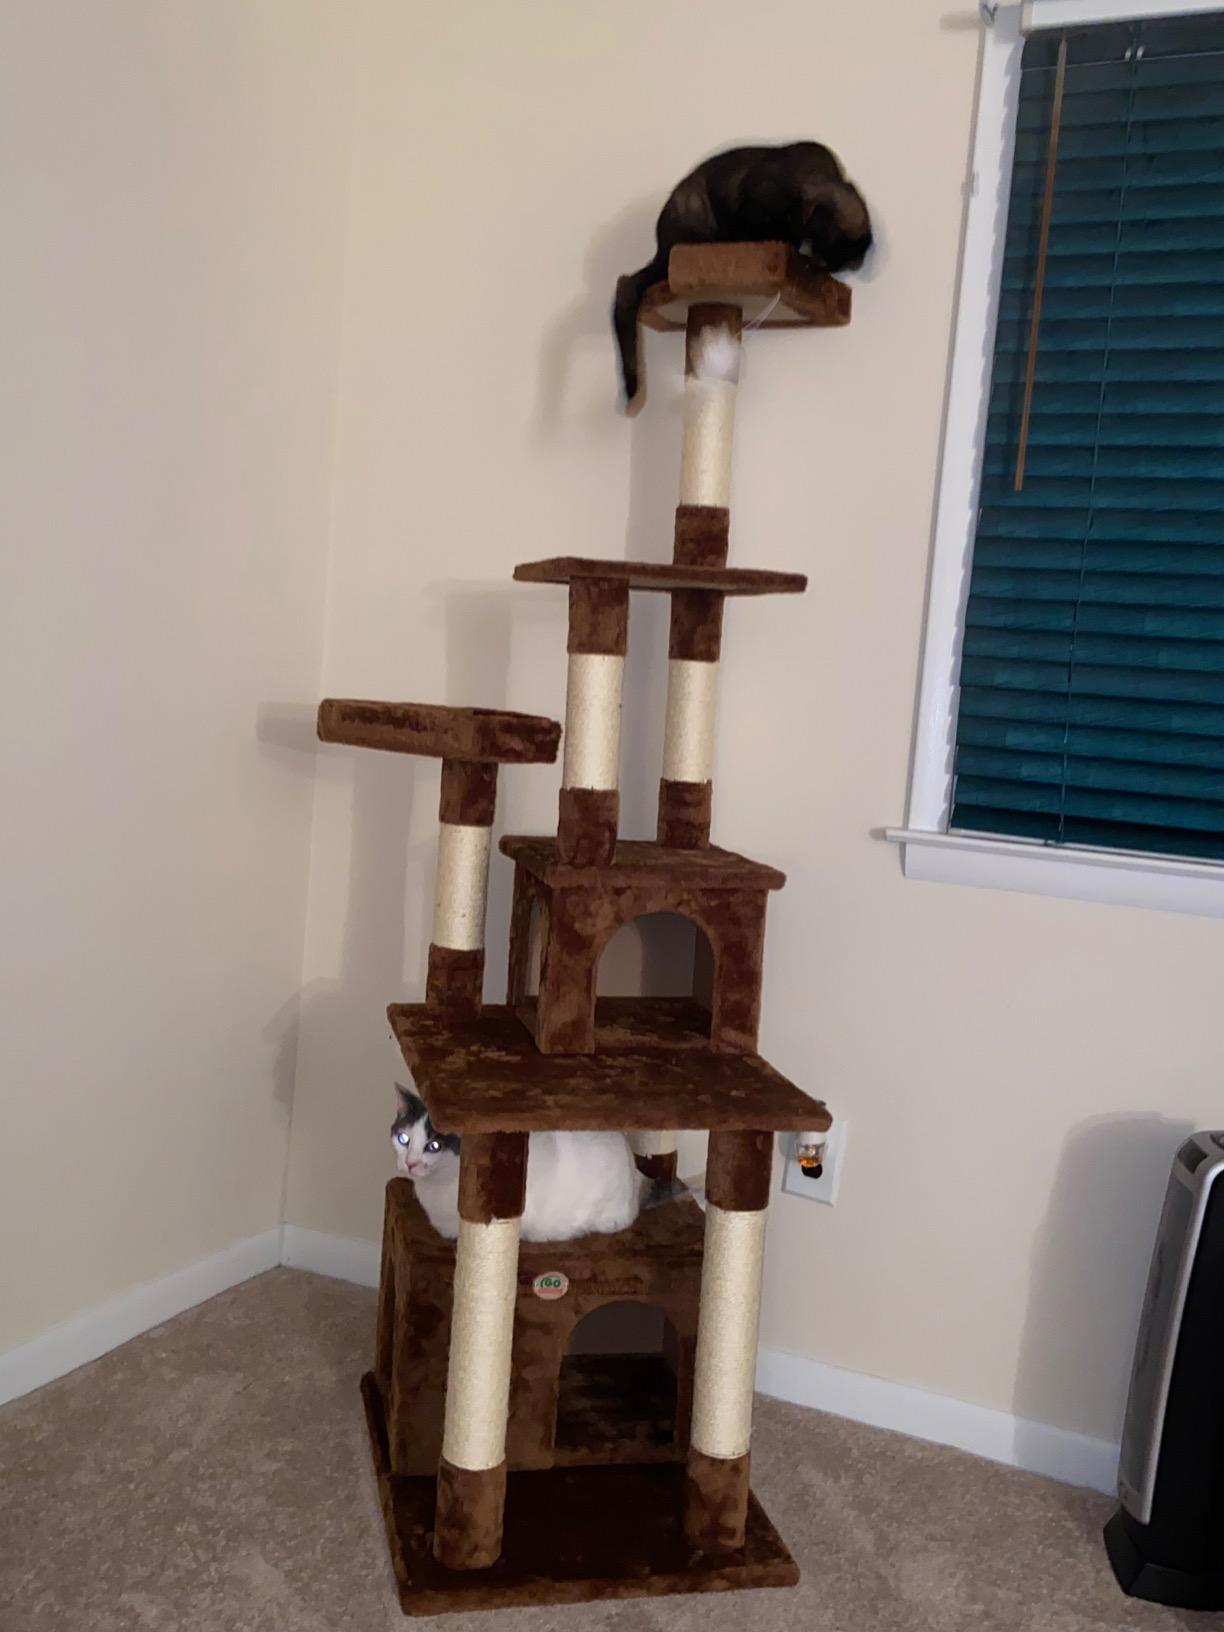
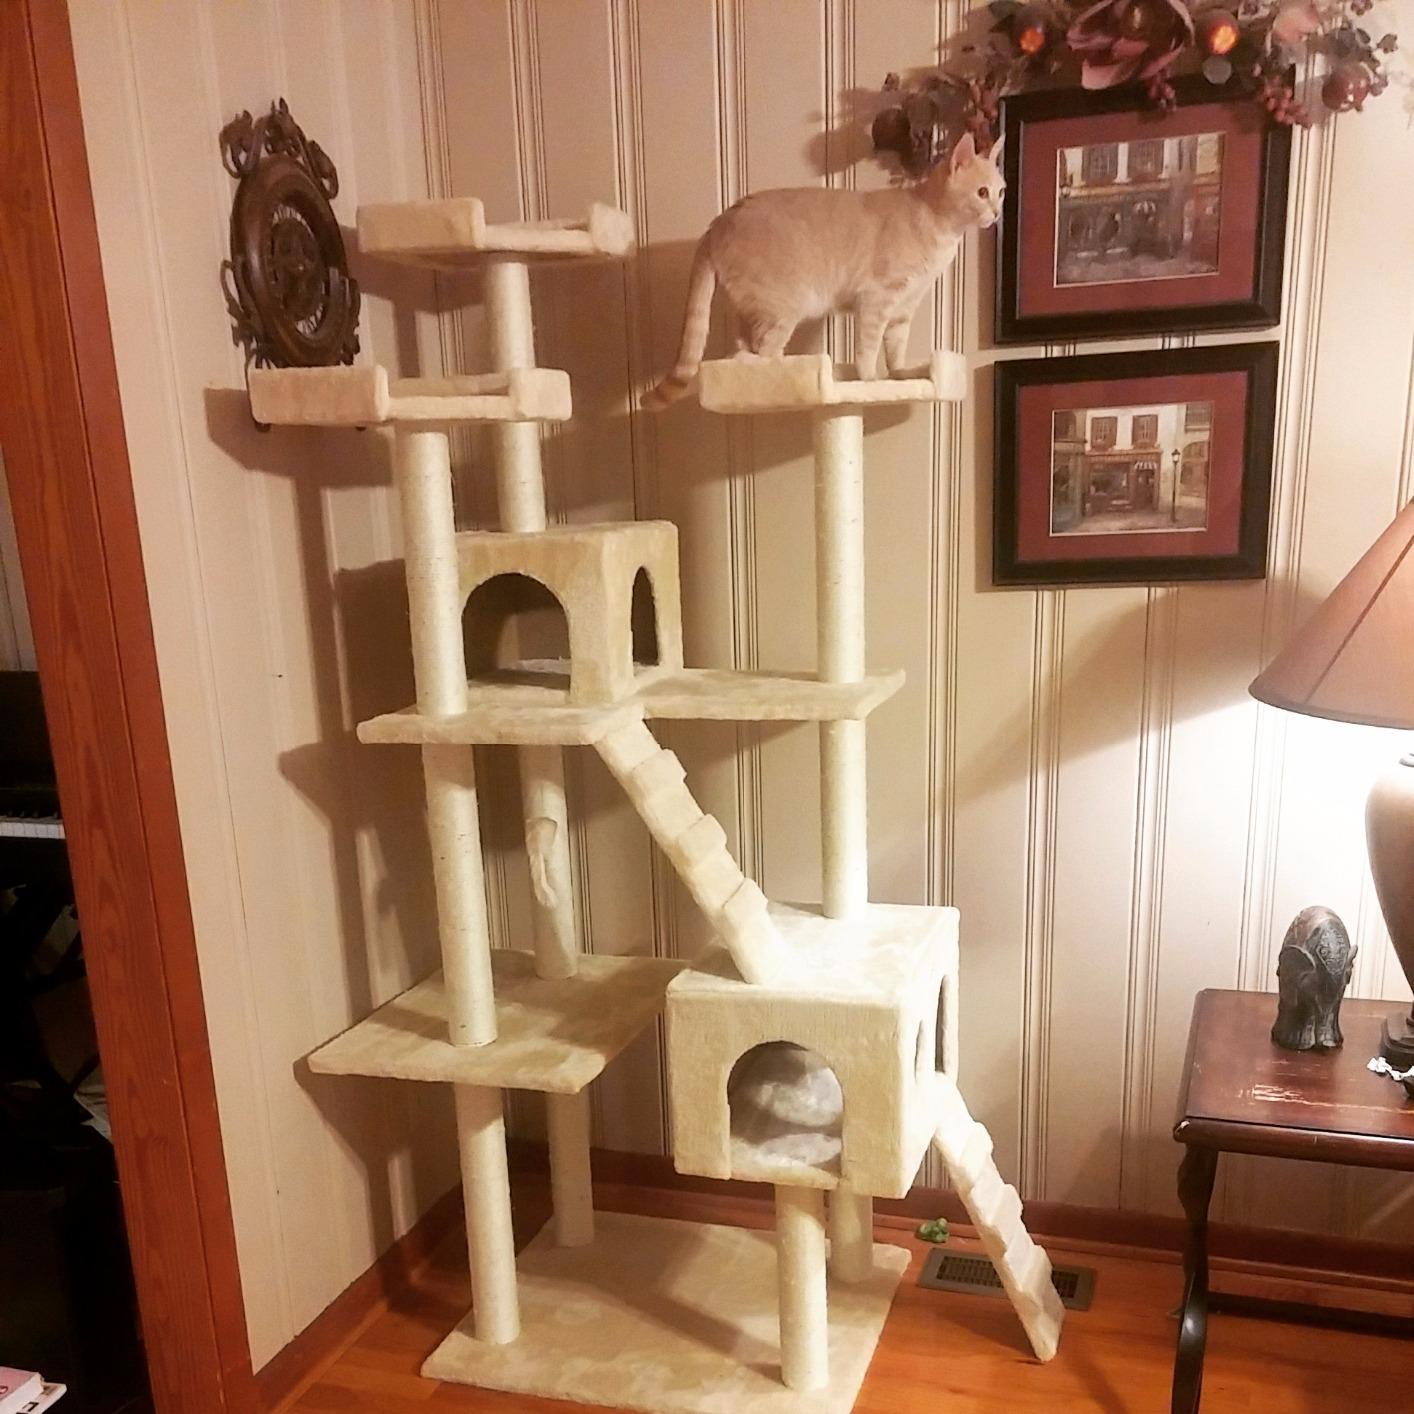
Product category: items_cat tree
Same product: no